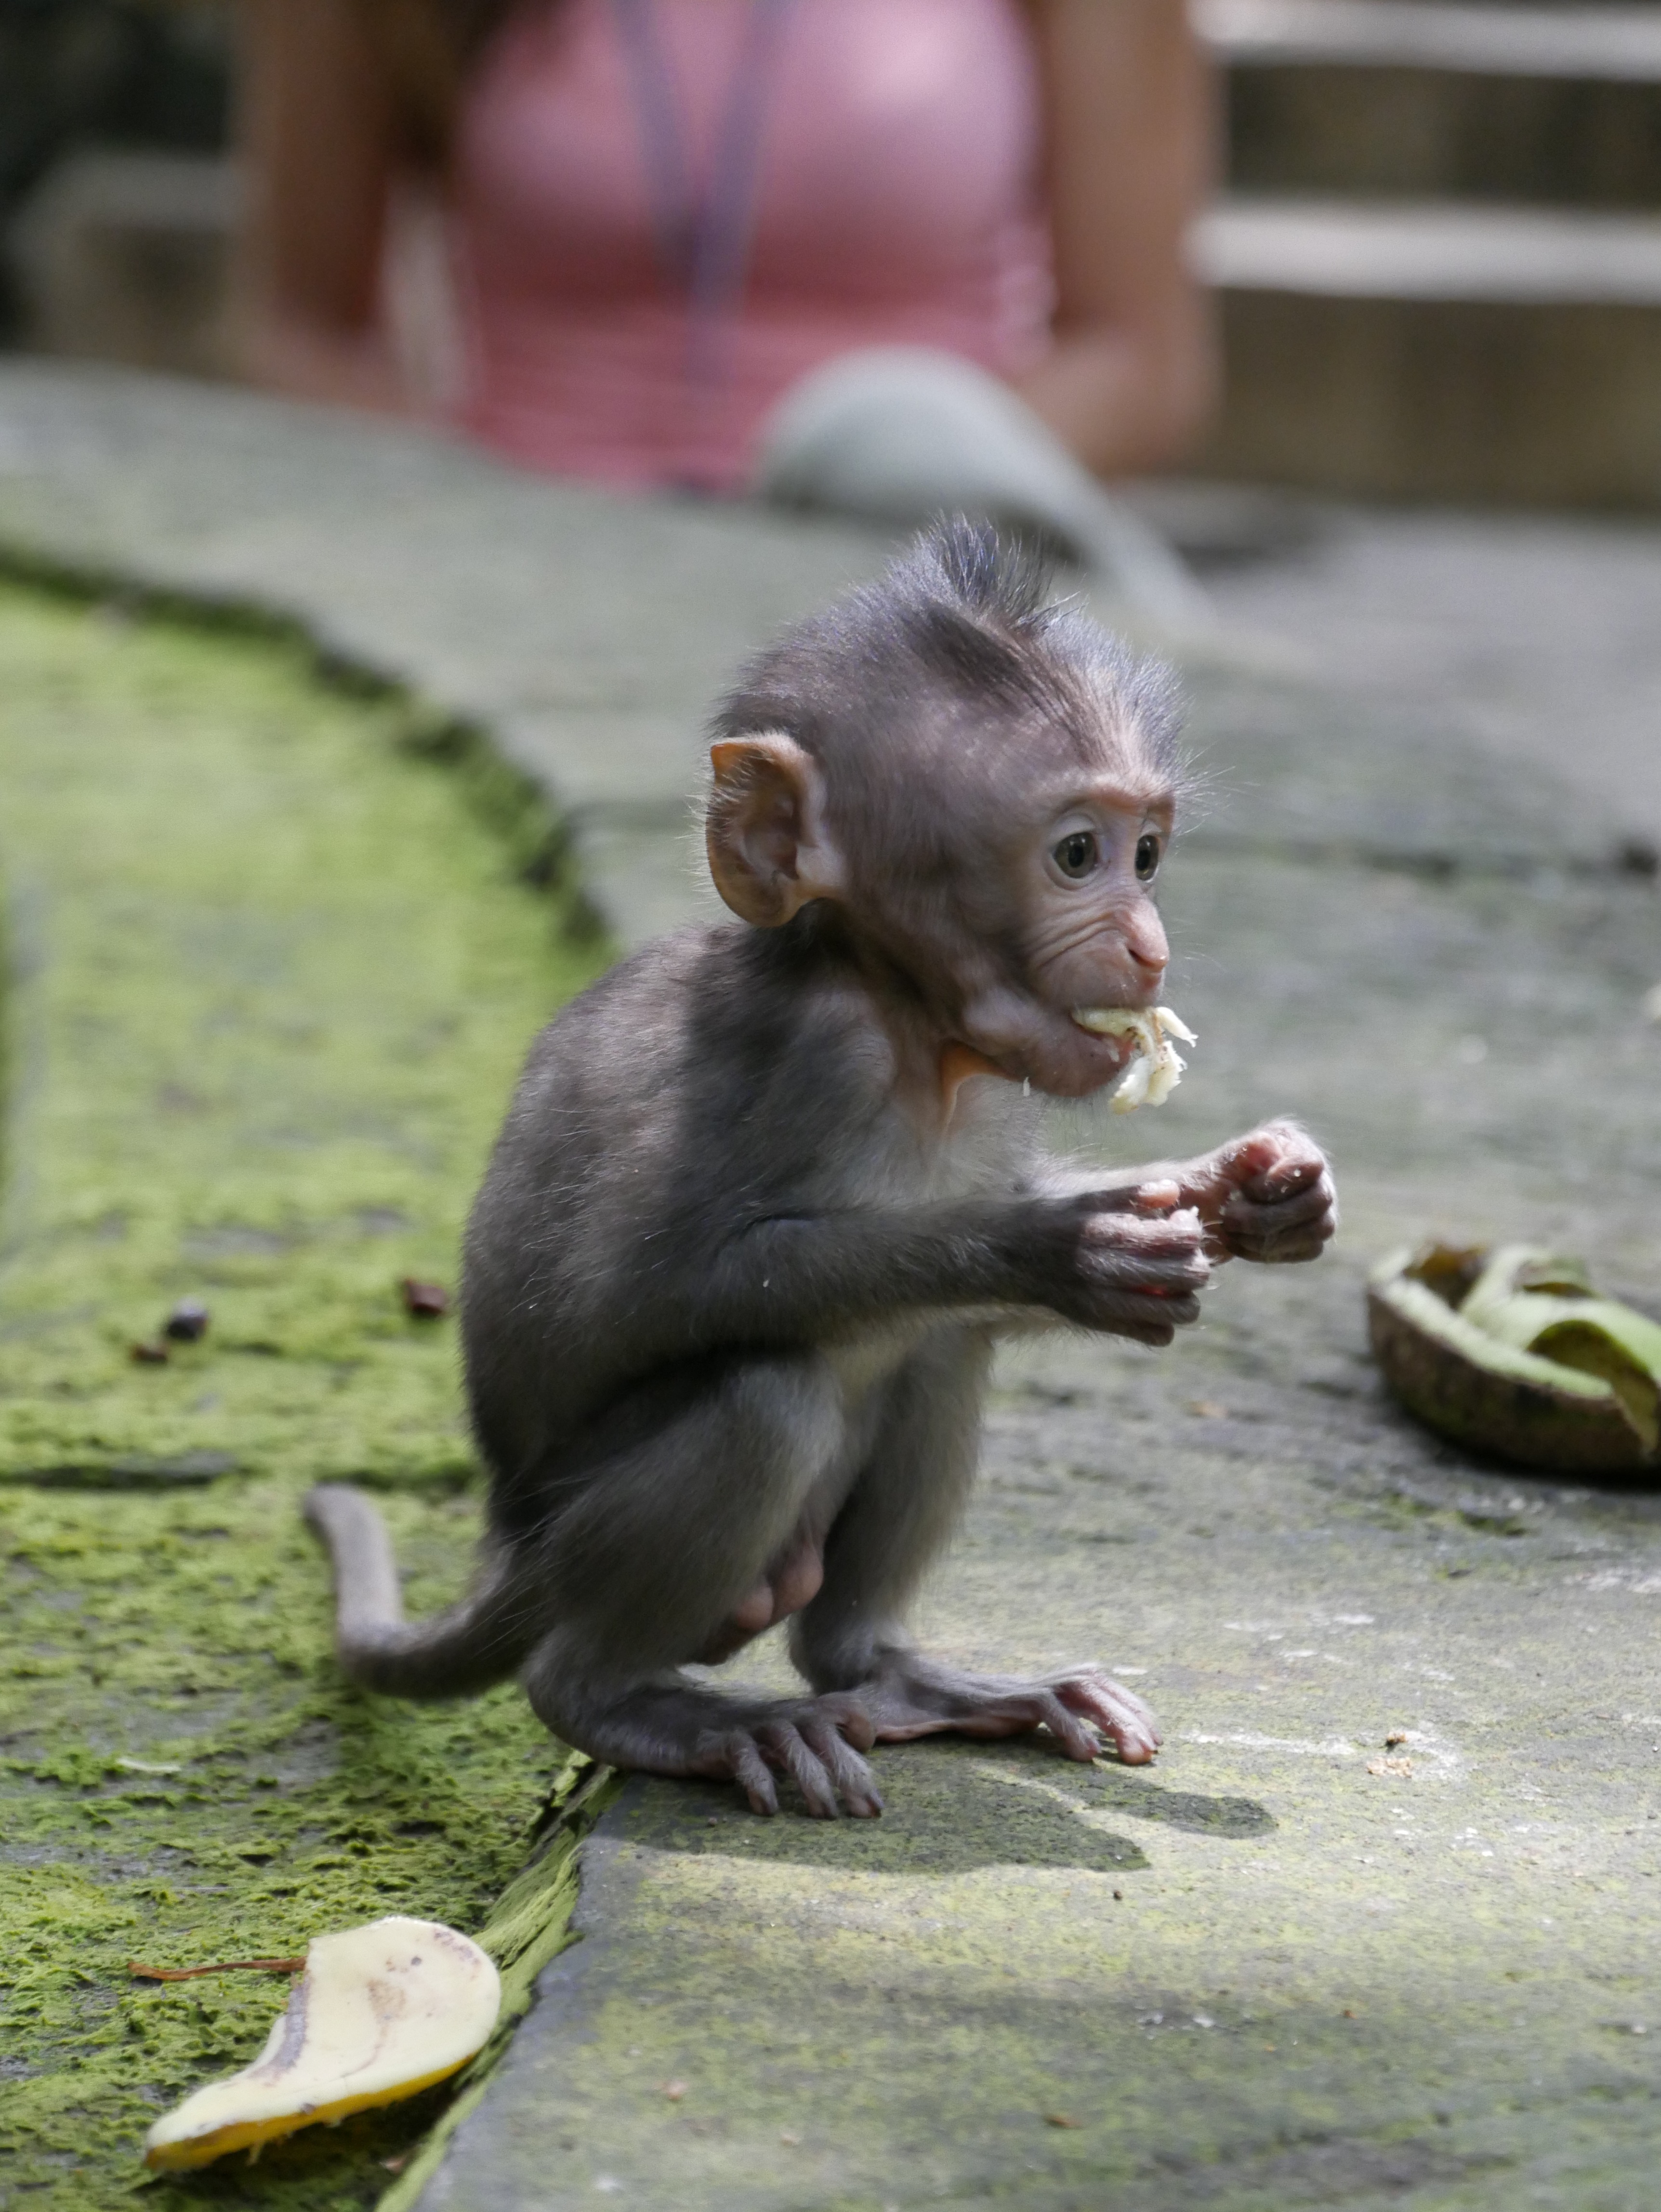
wildlife, zoo, mammal, asia, monkey, fauna, primate, chimpanzee, vertebrate, indonesia, bali, macaque